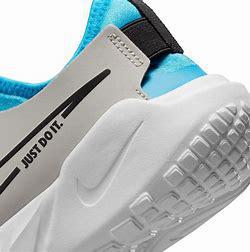
Brand: Nike
Model: Flex Runner 2